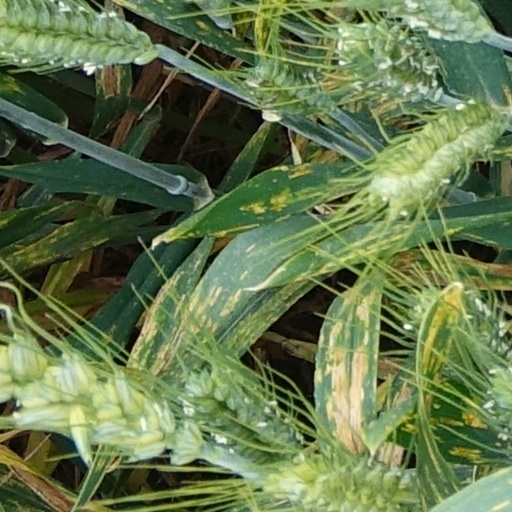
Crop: wheat